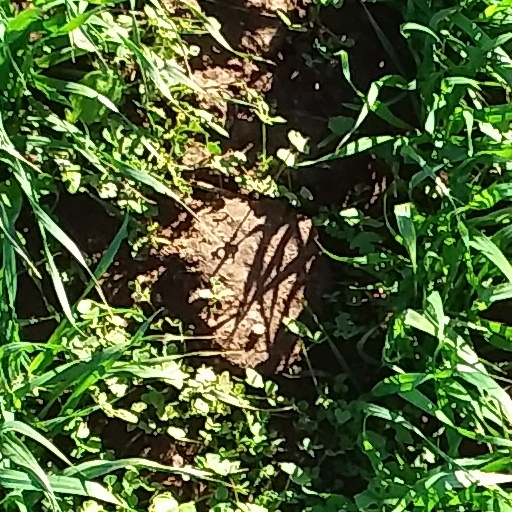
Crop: wheat